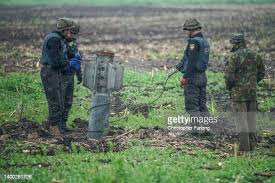
Label: BM-30